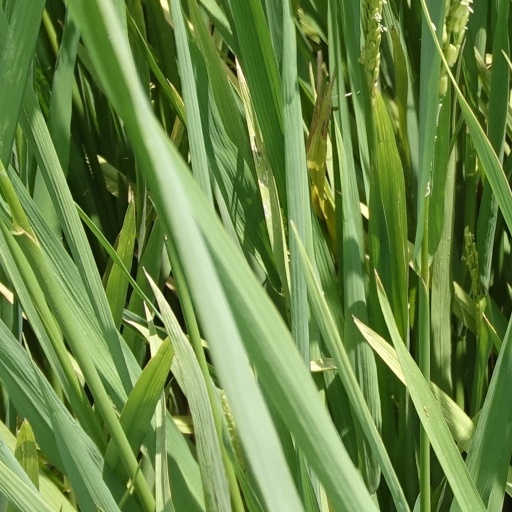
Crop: rice